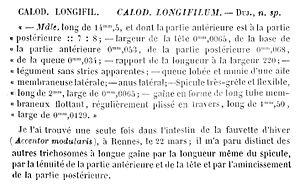
Aonchotheca longifilla est une espèce de nématodes de la famille des Capillariidae.